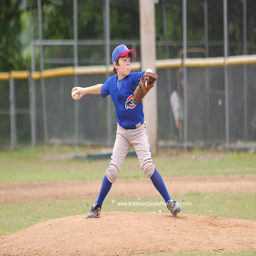
A young little league player is preparing to throw out a pitch.
A young baseball player is about to throw a pitch.
A young boy pitching a baseball on top of a field.
A kid standing in a field throwing a baseball.
A boy playing baseball is pitching the ball.